James Hook (rugby union)

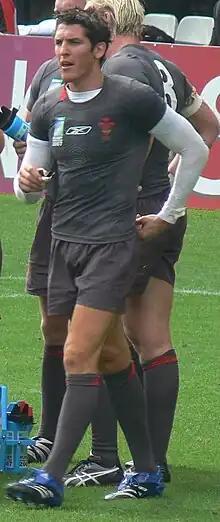

James William Hook (born 27 June 1985) is a Welsh retired rugby union player. Hook has won 81 caps for Wales (currently 13th all-time) and is Wales' fifth highest all-time points scorer. Most often playing as a fly-half, Hook is known as a utility player, and has also played as a centre, wing and fullback.